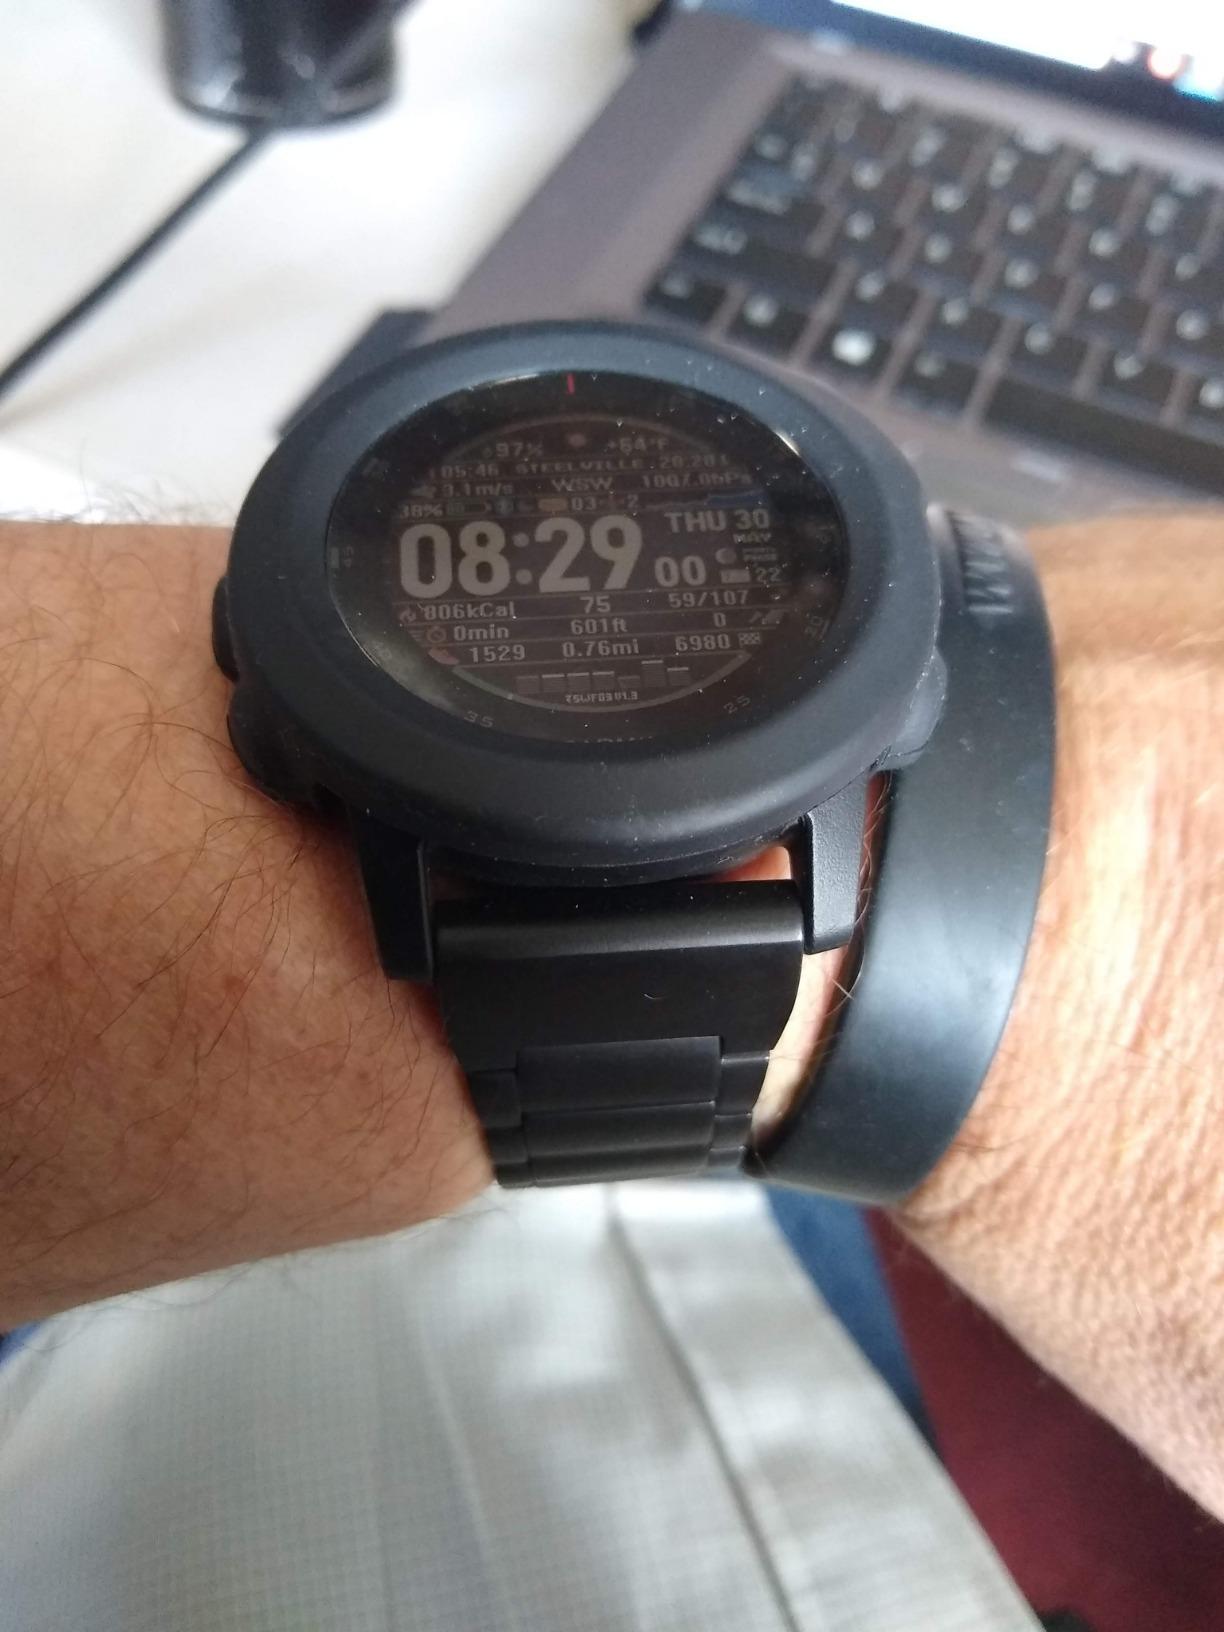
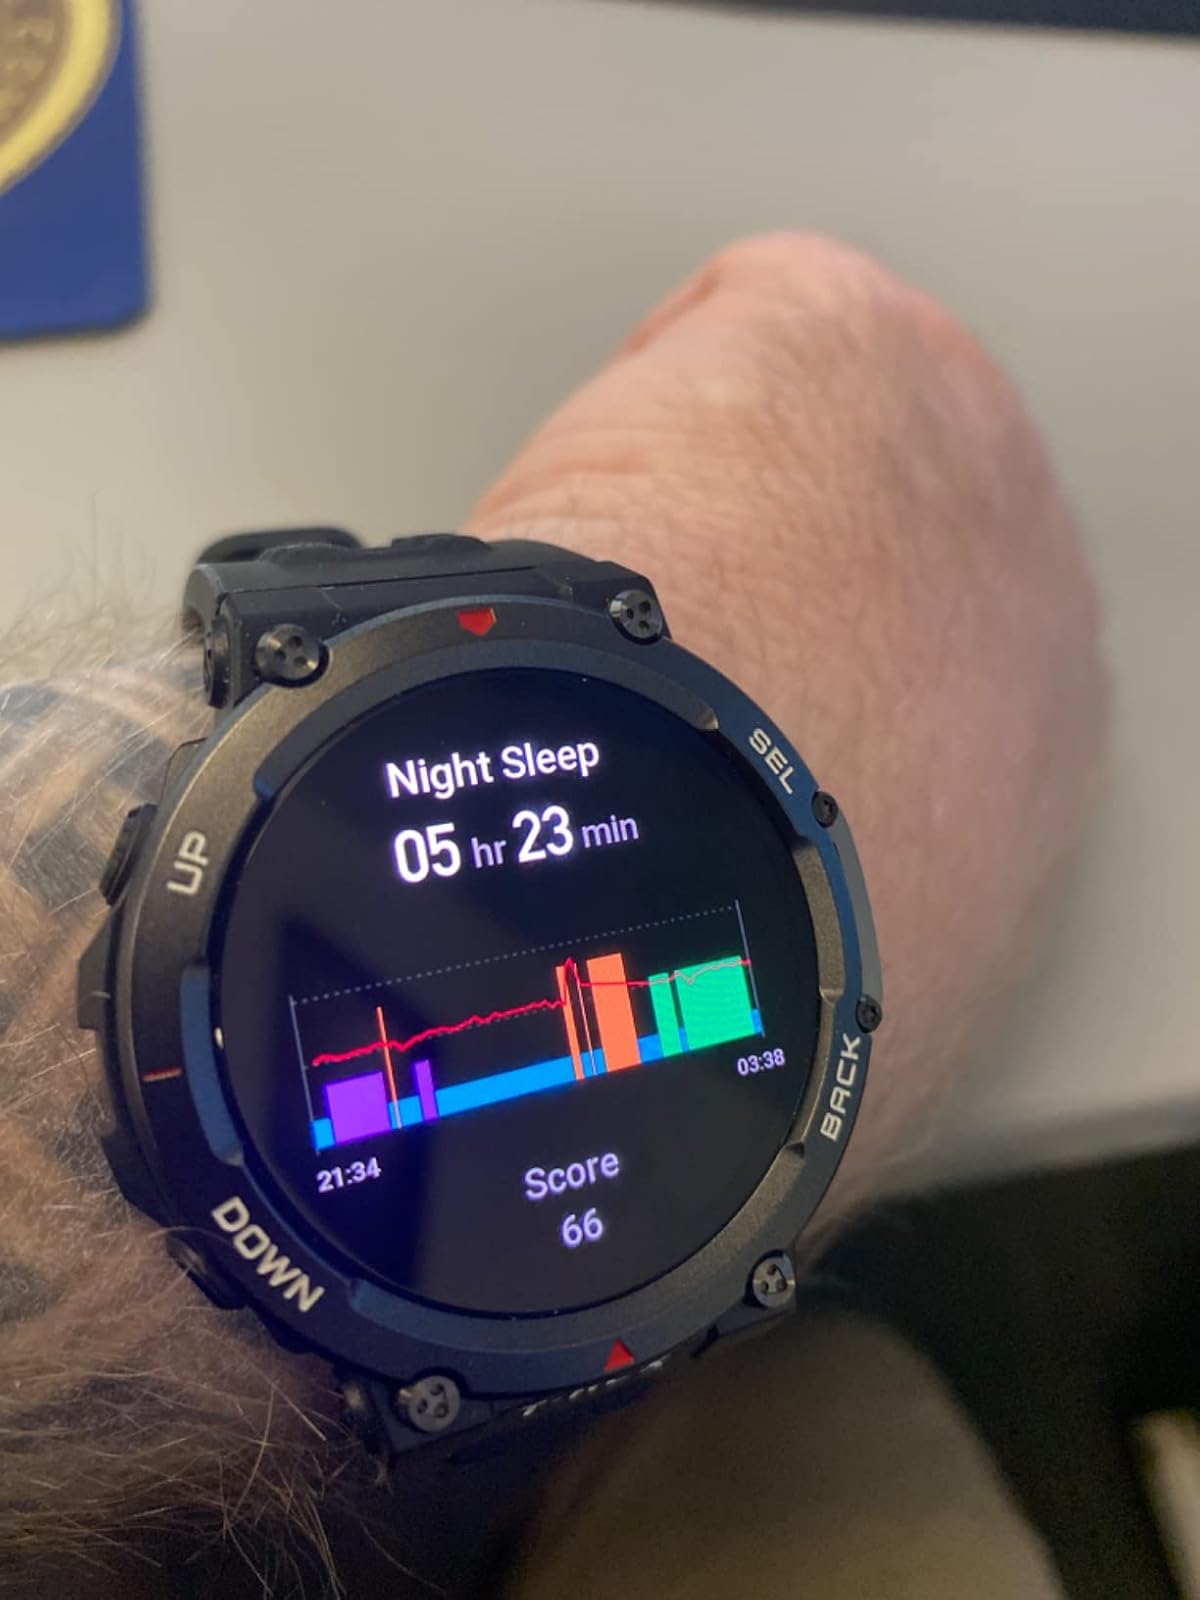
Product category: smartwatch
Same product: no